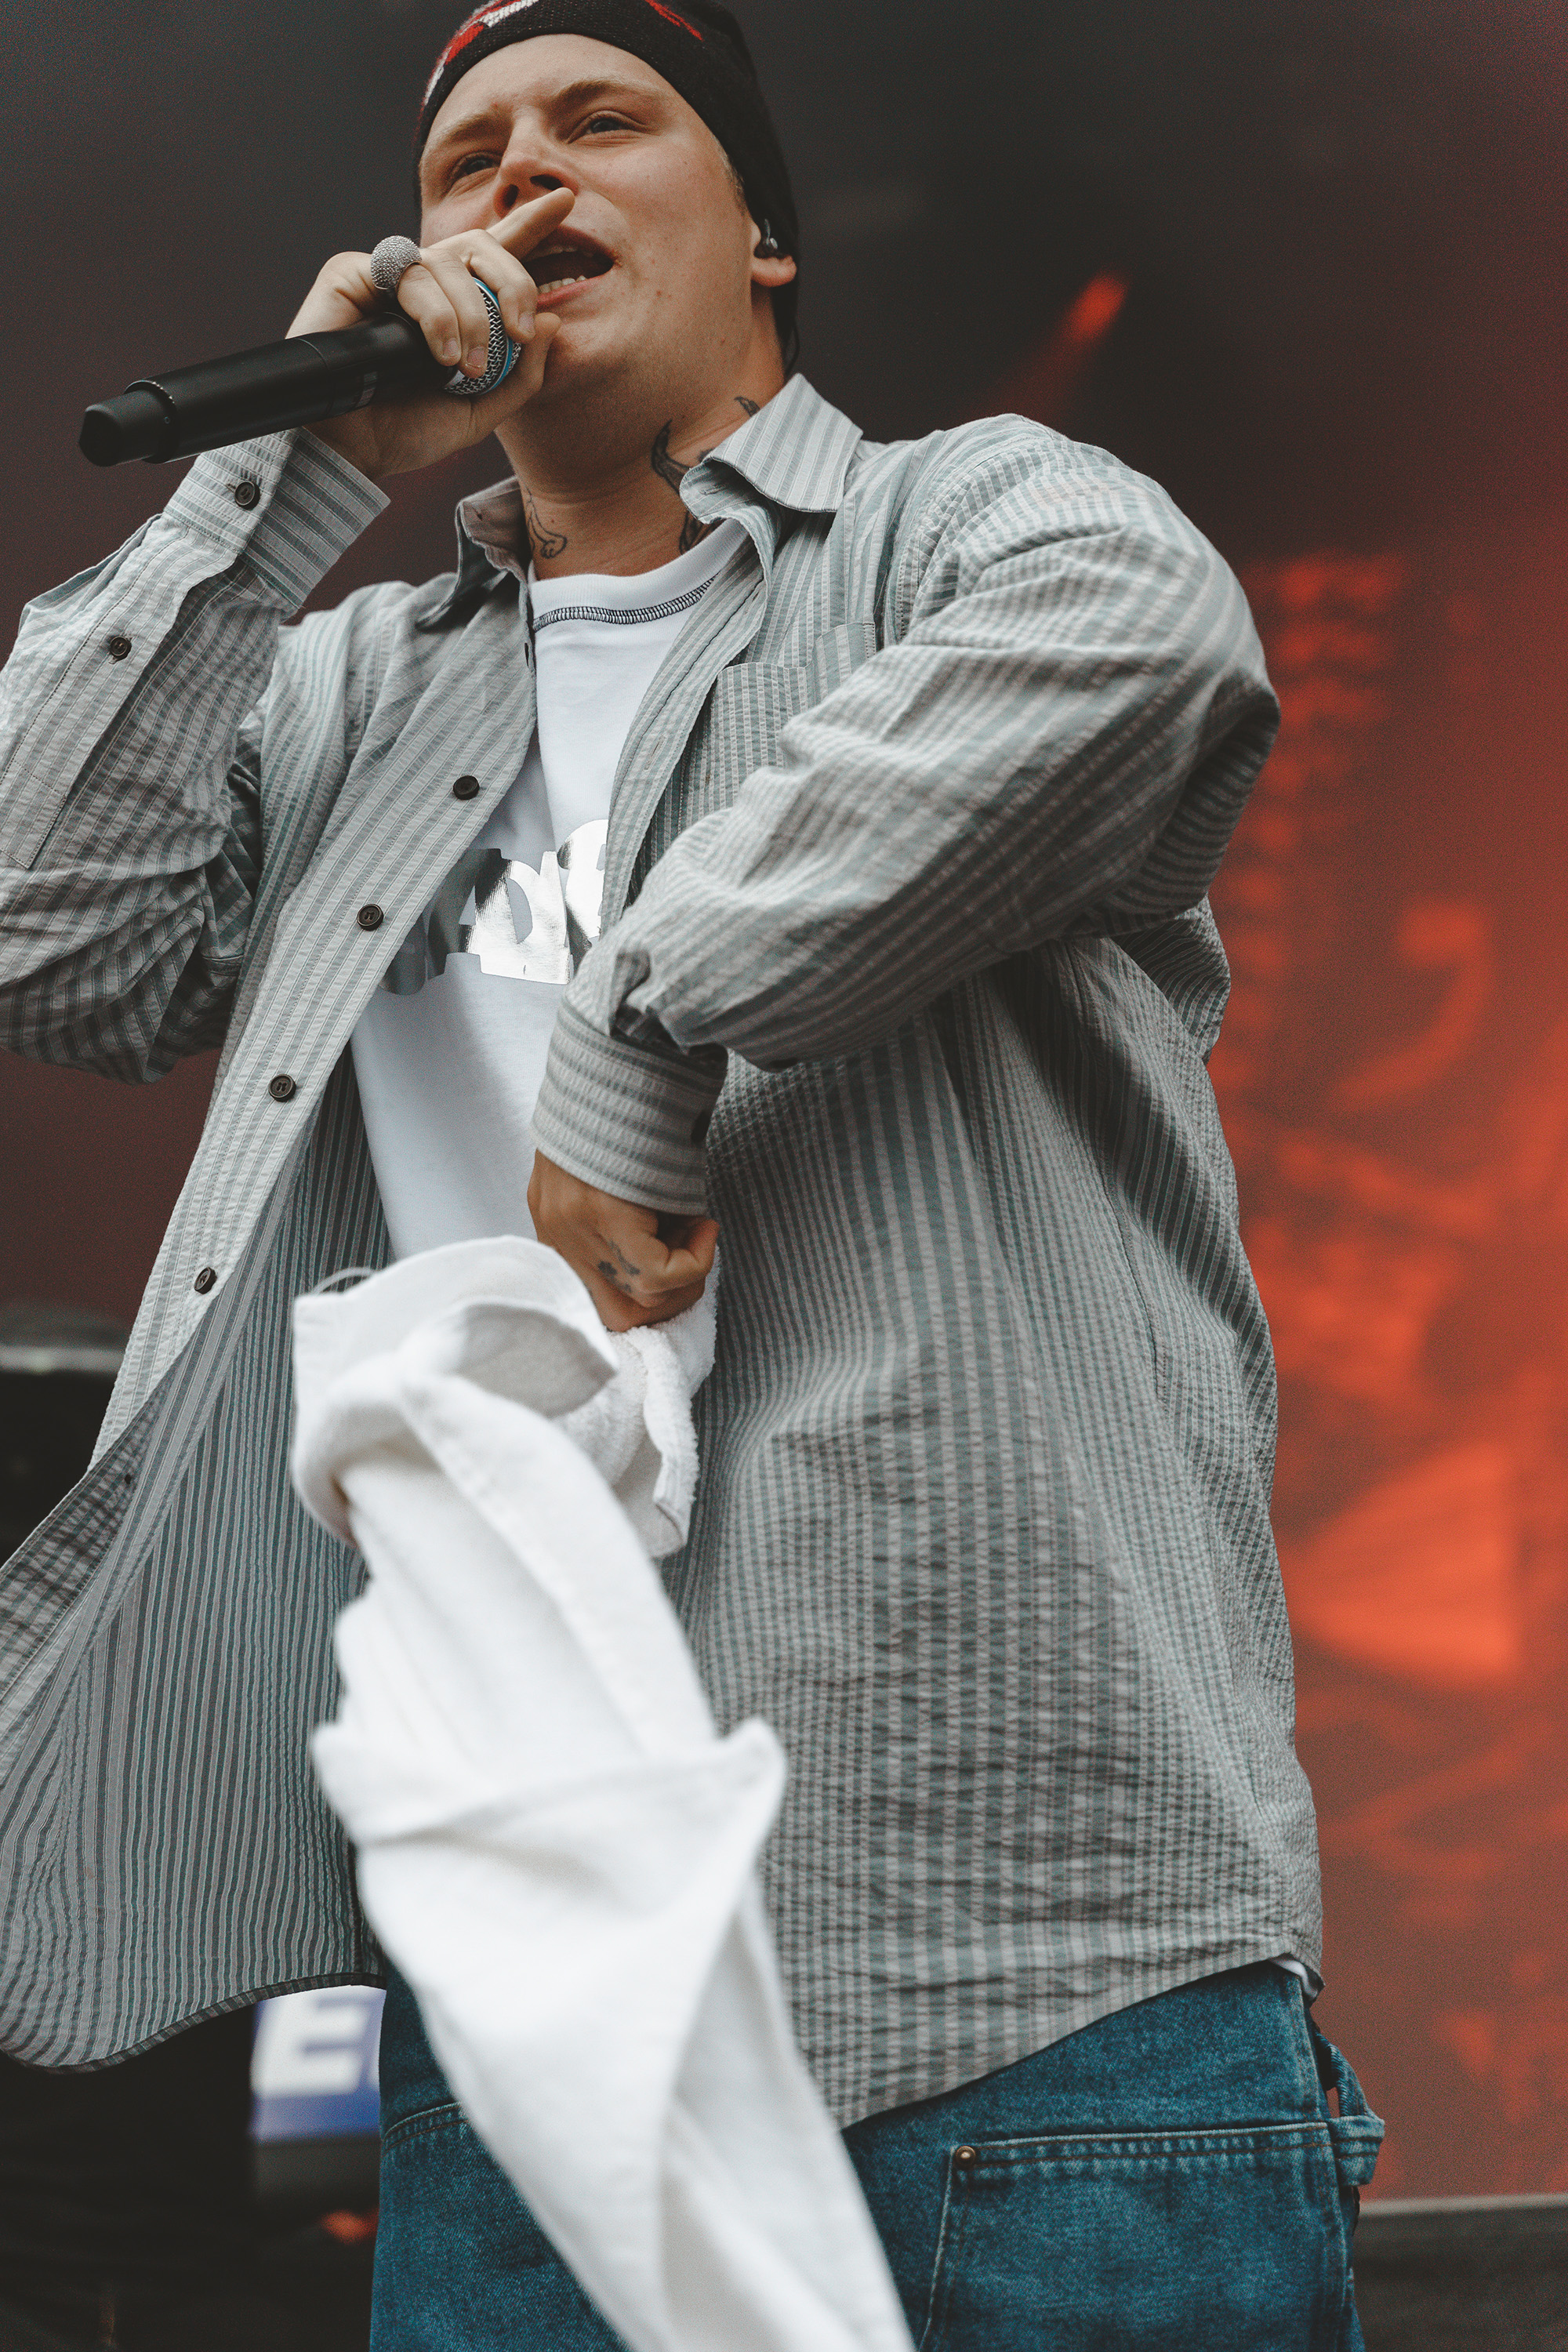
performance, singer, music artist, fashion, rapper, music, cool, singing, outerwear, performing arts, musician, pop music, rapping, jacket, style, dress shirt